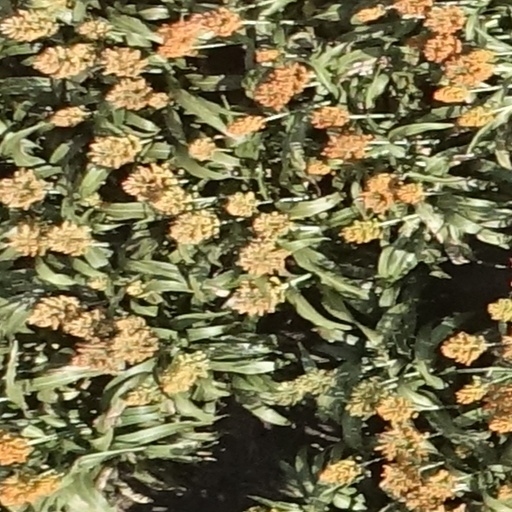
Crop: sorghum